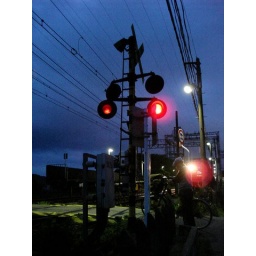
A train signal in Japan. notice the old man waiting to cross